Laurence Hartnett

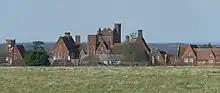
Epsom College

Hartnett was born into a middle-class family in Woking, England. His mother, Katherine Jane Taplin, was the daughter of Wiltshire farmer George Taplin and his wife Kate. His father, Irish born John Joseph Hartnett, was a doctor and inventor of patent medicines from Clonakilty, County Cork, who had an M.D. from Dublin and in 1892 had published a pamphlet on the treatment of tuberculosis. In addition he had invented an inhaling machine by means of which tubercular patients could breathe fresh, dry, medicated air. John Hartnett and Katherine Taplin married in Portsmouth on 1 May 1897 and went to live in Woking where in March of the following year their only child, Laurence (known as Larry) was born. The latter, however, was to retain no memory of his father who died nine months later. Shortly afterwards, mother and son went to live with Katherine's childless sister and brother-in-law for whom Katherine acted as housekeeper, initially in Southsea and then in Kingston-upon-Thames. Larry began his schooling in 1903 in the home of a pair of middle-aged spinsters who taught him and some eight or nine other children in their dining room. From there he graduated two years later to Kingston Grammar School and from 1909 he attended Epsom College, which specialised in educating the sons of doctors who were, themselves, generally destined to enter that profession. Larry had obtained a foundation scholarship, offered to those doctors' sons whose families could not afford the fees. In his first year, the school's Natural History Society created an Aeroplane Section in which he took a close interest, pasting photos of aircraft and newspaper cuttings about aviation into an exercise book as well as making detailed drawings of their parts and participating in the construction of a full-sized glider which the Section launched on a five hundred metre flight in 1912. Epsom was the first school in England to include aeronautical training as an optional extra subject. While College records show that Hartnett did not on the whole shine academically, in 1914 an essay he wrote on China won the Epsom College geography prize for which he received a book called "Engineering Today" by Thomas Corbin.